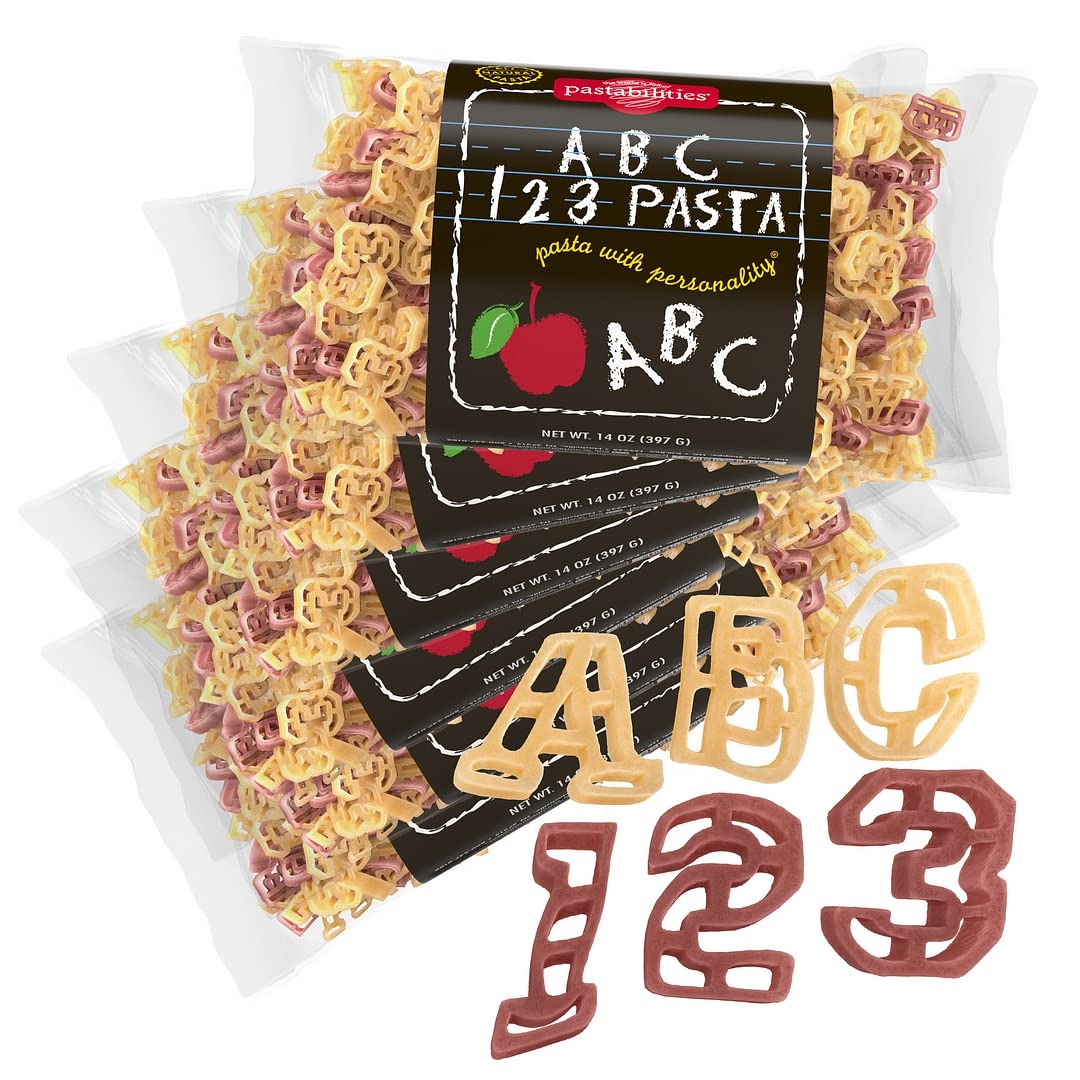
Item Name: Pastabilities Fun Shaped Pasta for Kids - ABC 123 Pasta - Letters and Numbers Fun Theme, Non-GMO Natural Wheat Pasta, All-Natural, Kosher Certified, Made in the USA, (6 Pack,14 Oz)
Bullet Point 1: FUN SHAPES KIDS LOVE TO EAT dinosaur shaped pasta that’s easy to make and fun to serve, your kids will gobble them up
Bullet Point 2: HIGHEST QUALITY INGREDIENTS our pasta for kids is made with 100% organic durum wheat and pieces that are the perfect bite size
Bullet Point 3: MADE THE OLD-WORLD ITALIAN WAY using bronze dies and slow drying, creating a porous texture and more delicious taste
Bullet Point 4: CERTIFIED ORGANIC our naturally vegan organic pasta noodles are Non GMO and made in the USA
Bullet Point 5: FUN PASTA SHAPES FOR EVERYONE from animal shaped pasta, sports, holidays, and more, our shapes are perfect for any occasion and craft projects too
Value: 6.0
Unit: Count

Price: 19.99